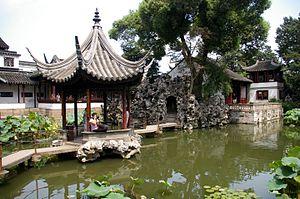
Ieoh Ming Pei, communément appelé I. M. Pei, est un architecte américain d'origine chinoise né le 26 avril 1917 à Canton et mort le 16 mai 2019 à New York.
Le jardin de la Forêt du Lion est un jardin chinois situé dans le district de Pingjiang à Suzhou, en Chine.